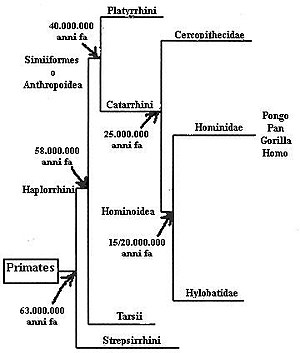
Primaternes evolution
Fylogenetisk træ for primater
Primaternes evolution kan spores 65 millioner år tilbage i tiden. Primaterne kom frem på et eller andet tidspunkt mellem kridttidens midte og tidlig paleocæn på enten superkontinentet Laurasien eller i Afrika. I følge studier baseret på det molekylære ur levede den sidste fælles forfader til alle primater for omkring 80 millioner år siden, selv om det tidligst kendte fossil kun er 54–55 millioner år gammelt. Primaternes nærmest beslægtede er den uddøde orden Plesiadapiformes, de nulevende kaguanger og træspidsmus.